Other Men's Shoes

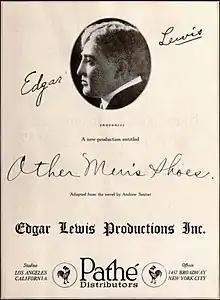
Advertisement

Other Men's Shoes is a 1920 American silent drama film directed by Edgar Lewis and starring Crauford Kent in a dual role, Irene Boyle, and Stephen Grattan. The film was translated from a Dutch print by Edward Lorusso and produced for DVD with a score by David Drazin.